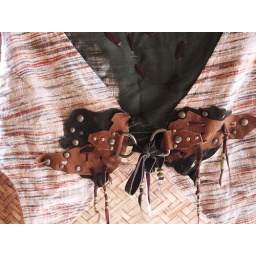
origami waistcoat &amp;gt;&amp;gt; phorest green with rusty brown leather with stone set in leather in back,, small size (!)